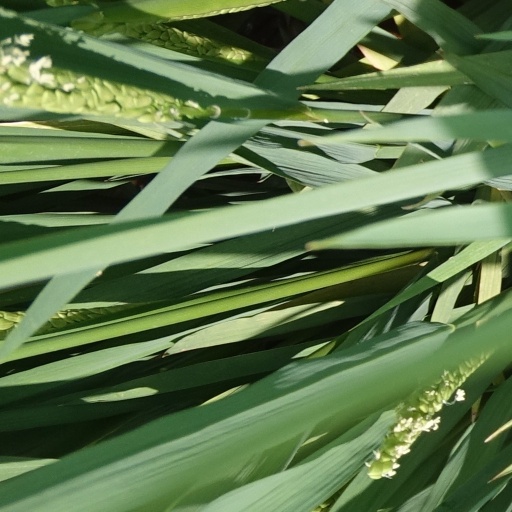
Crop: rice